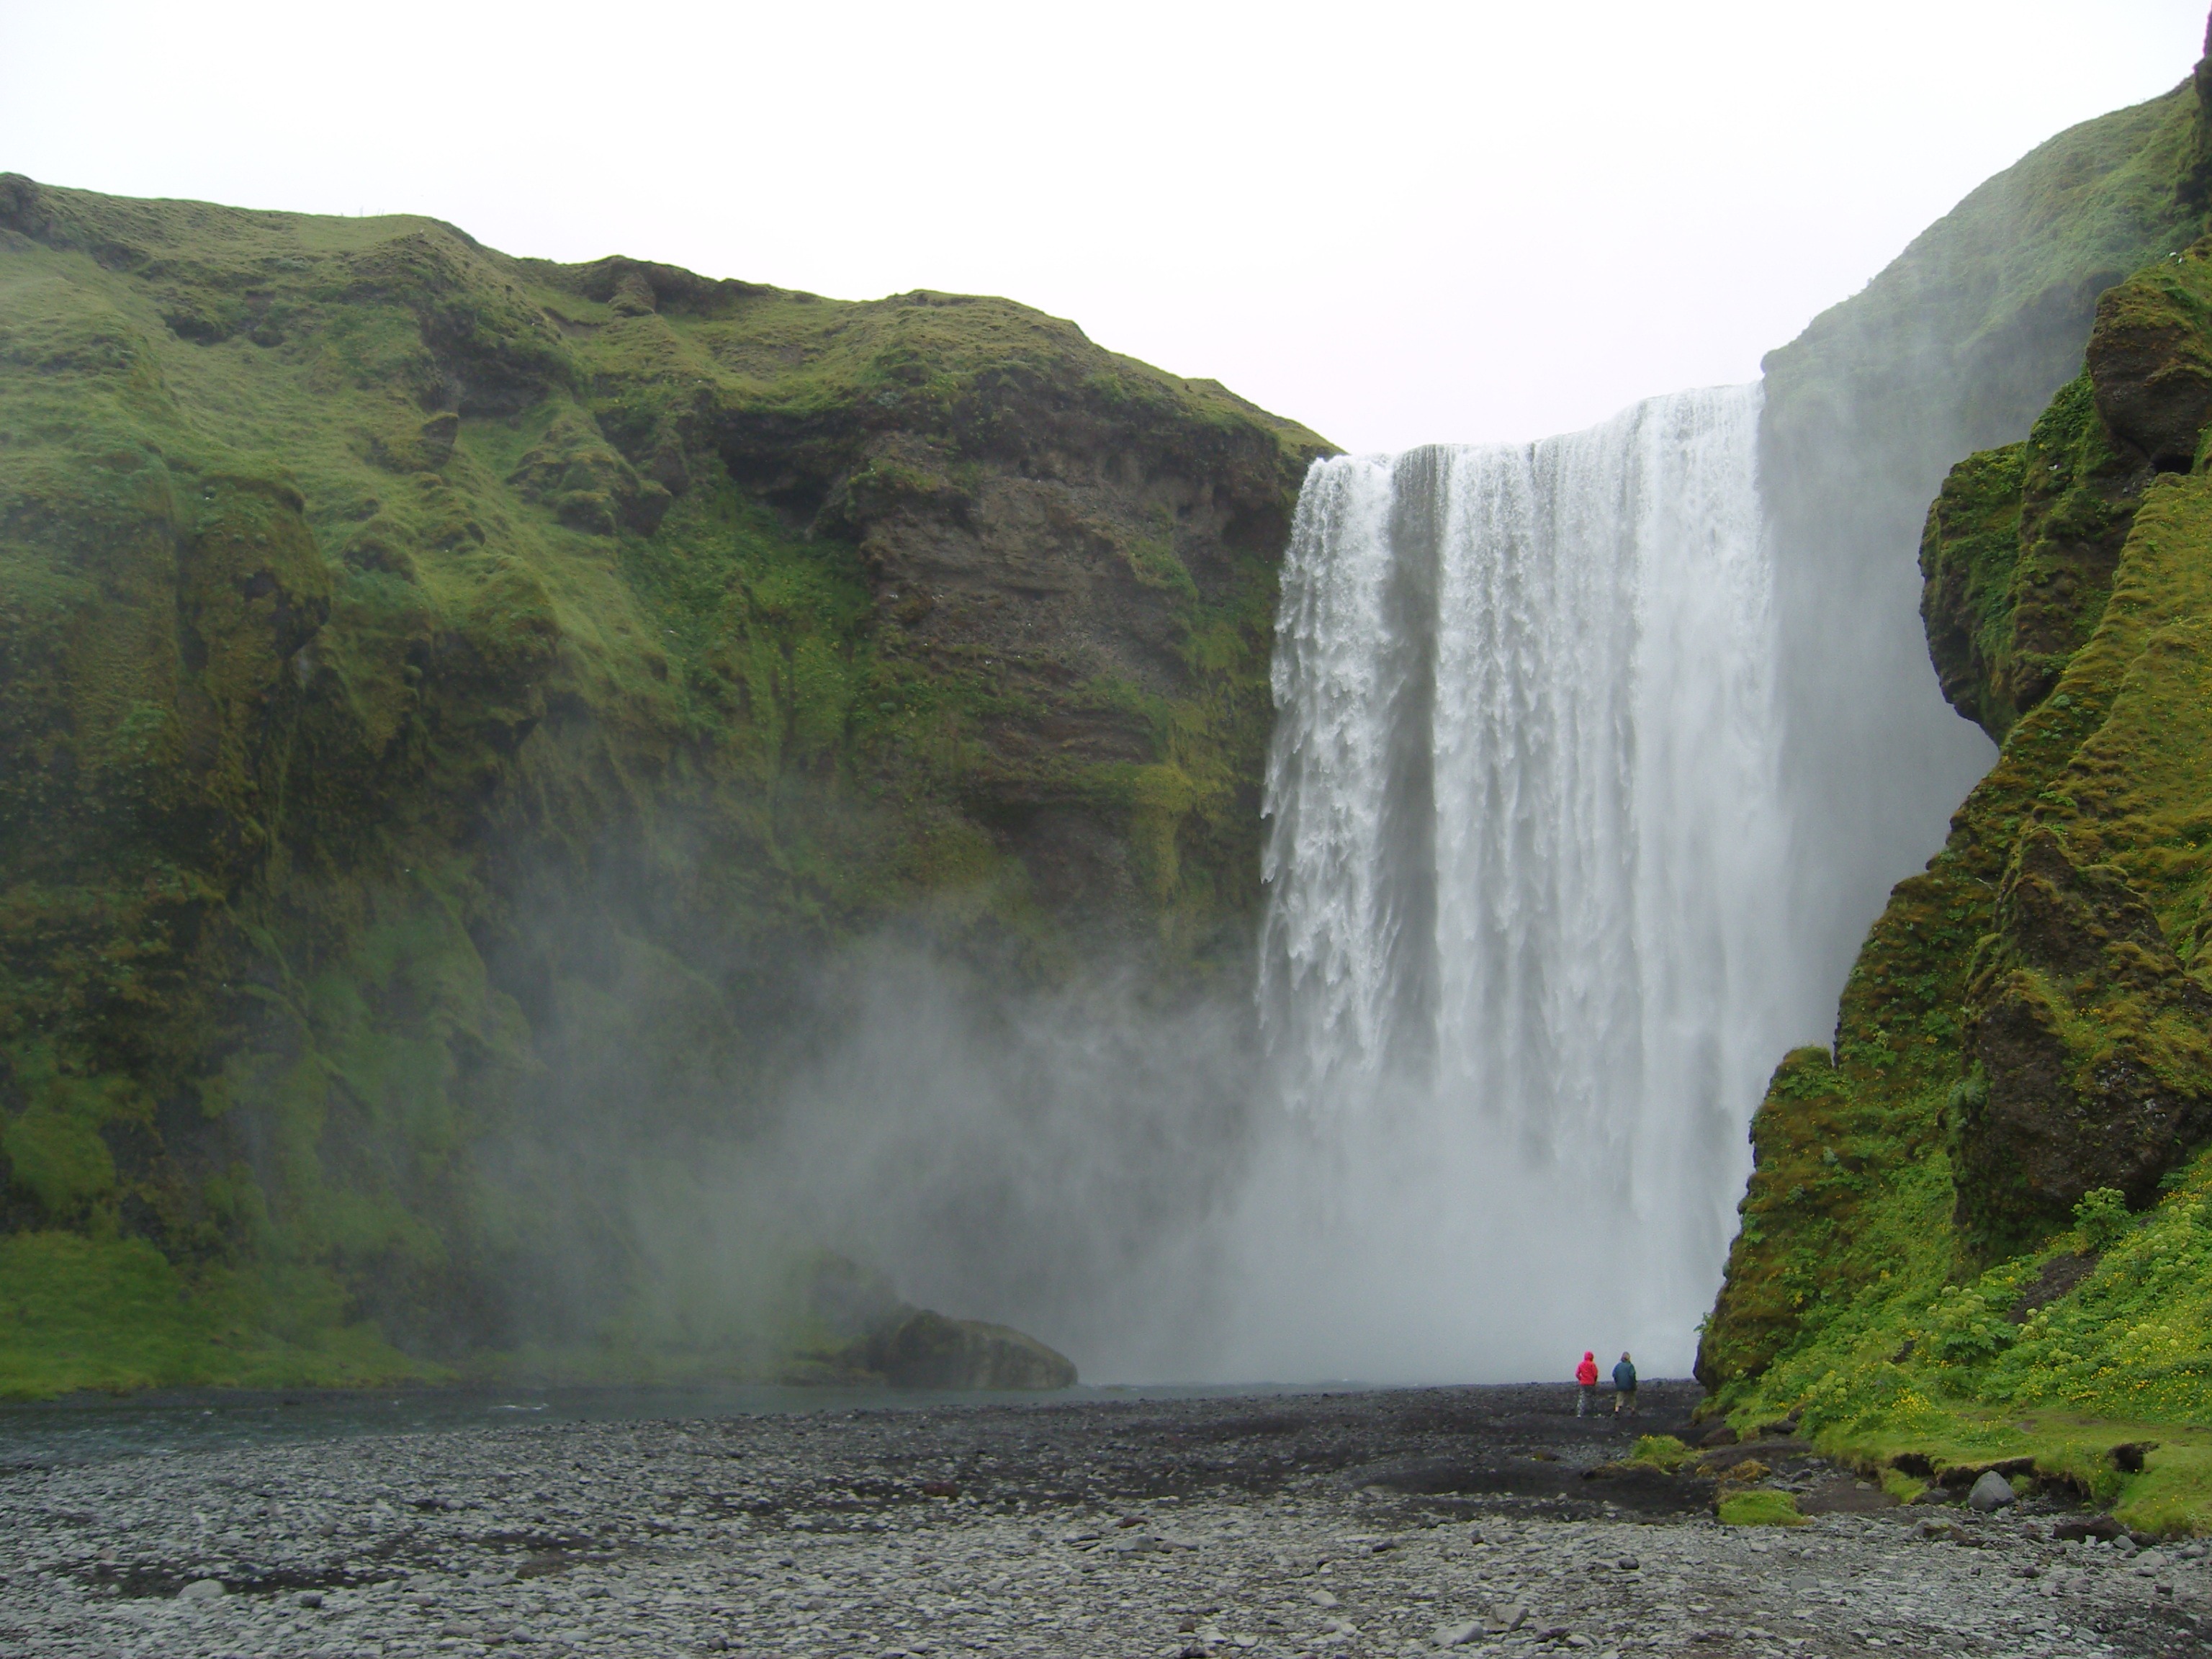
landscape, water, nature, waterfall, cliff, spray, fjord, iceland, terrain, body of water, wasserfall, water feature, force of nature, enormous, impressive, atmospheric phenomenon